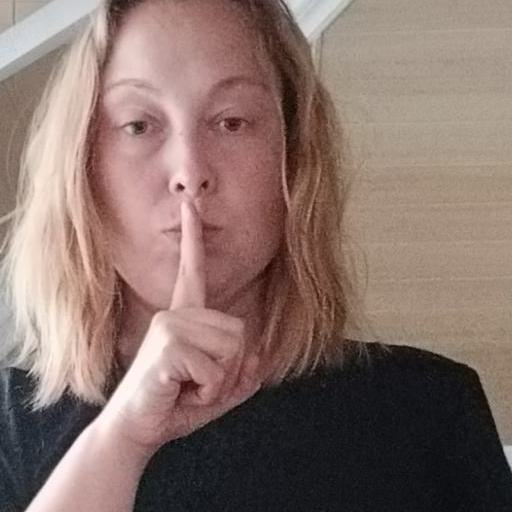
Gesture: mute